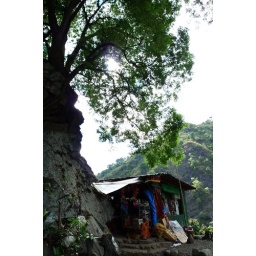
A store along the road to Baguio, near the monument of the lion head.